Gocha Khojava

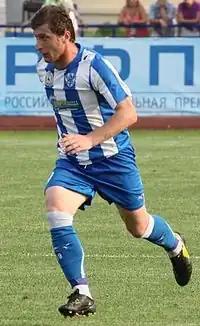
Khojava in 2011

Gocha Khojava (born 16 March 1985) is a Georgian former footballer. He also holds Russian citizenship as Gocha Dzhemalovich Khodzhava.